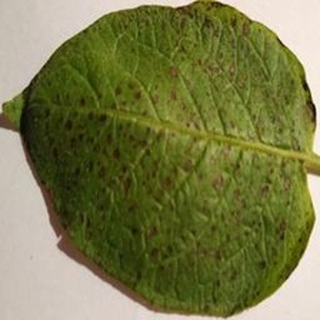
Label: potato_early_blight